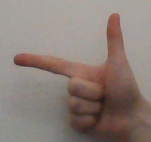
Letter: yaa